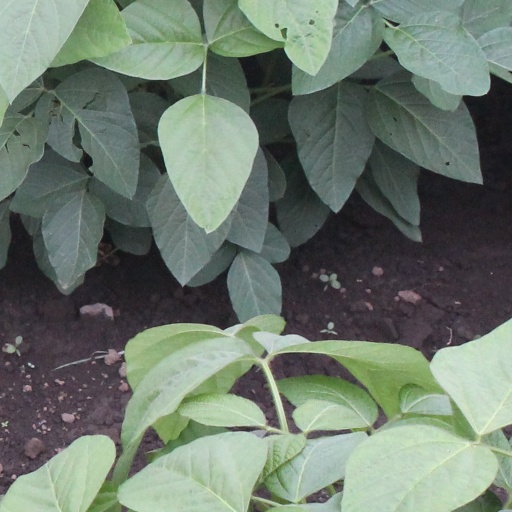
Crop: soybean